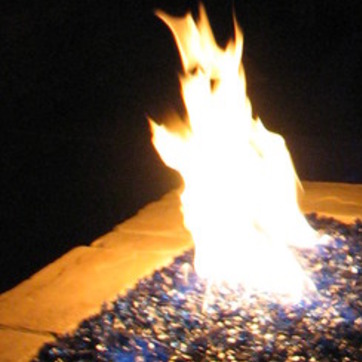
Material: other